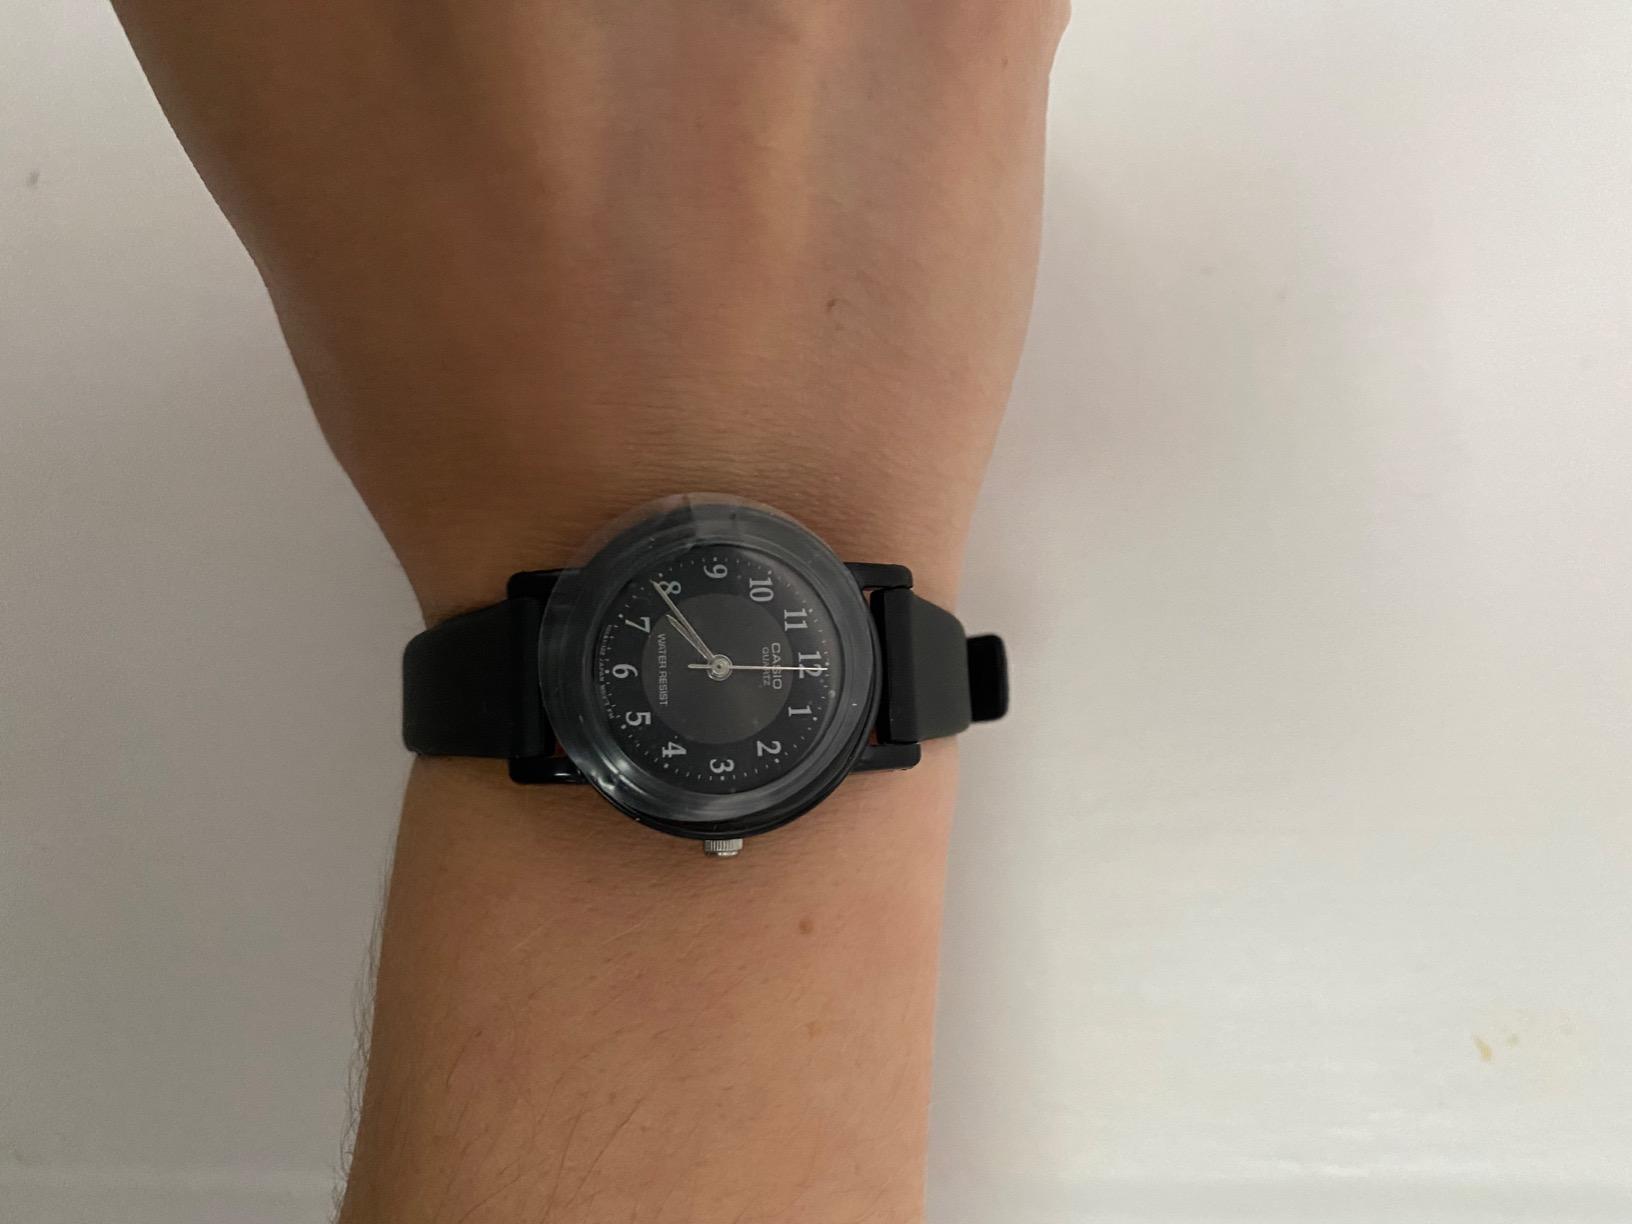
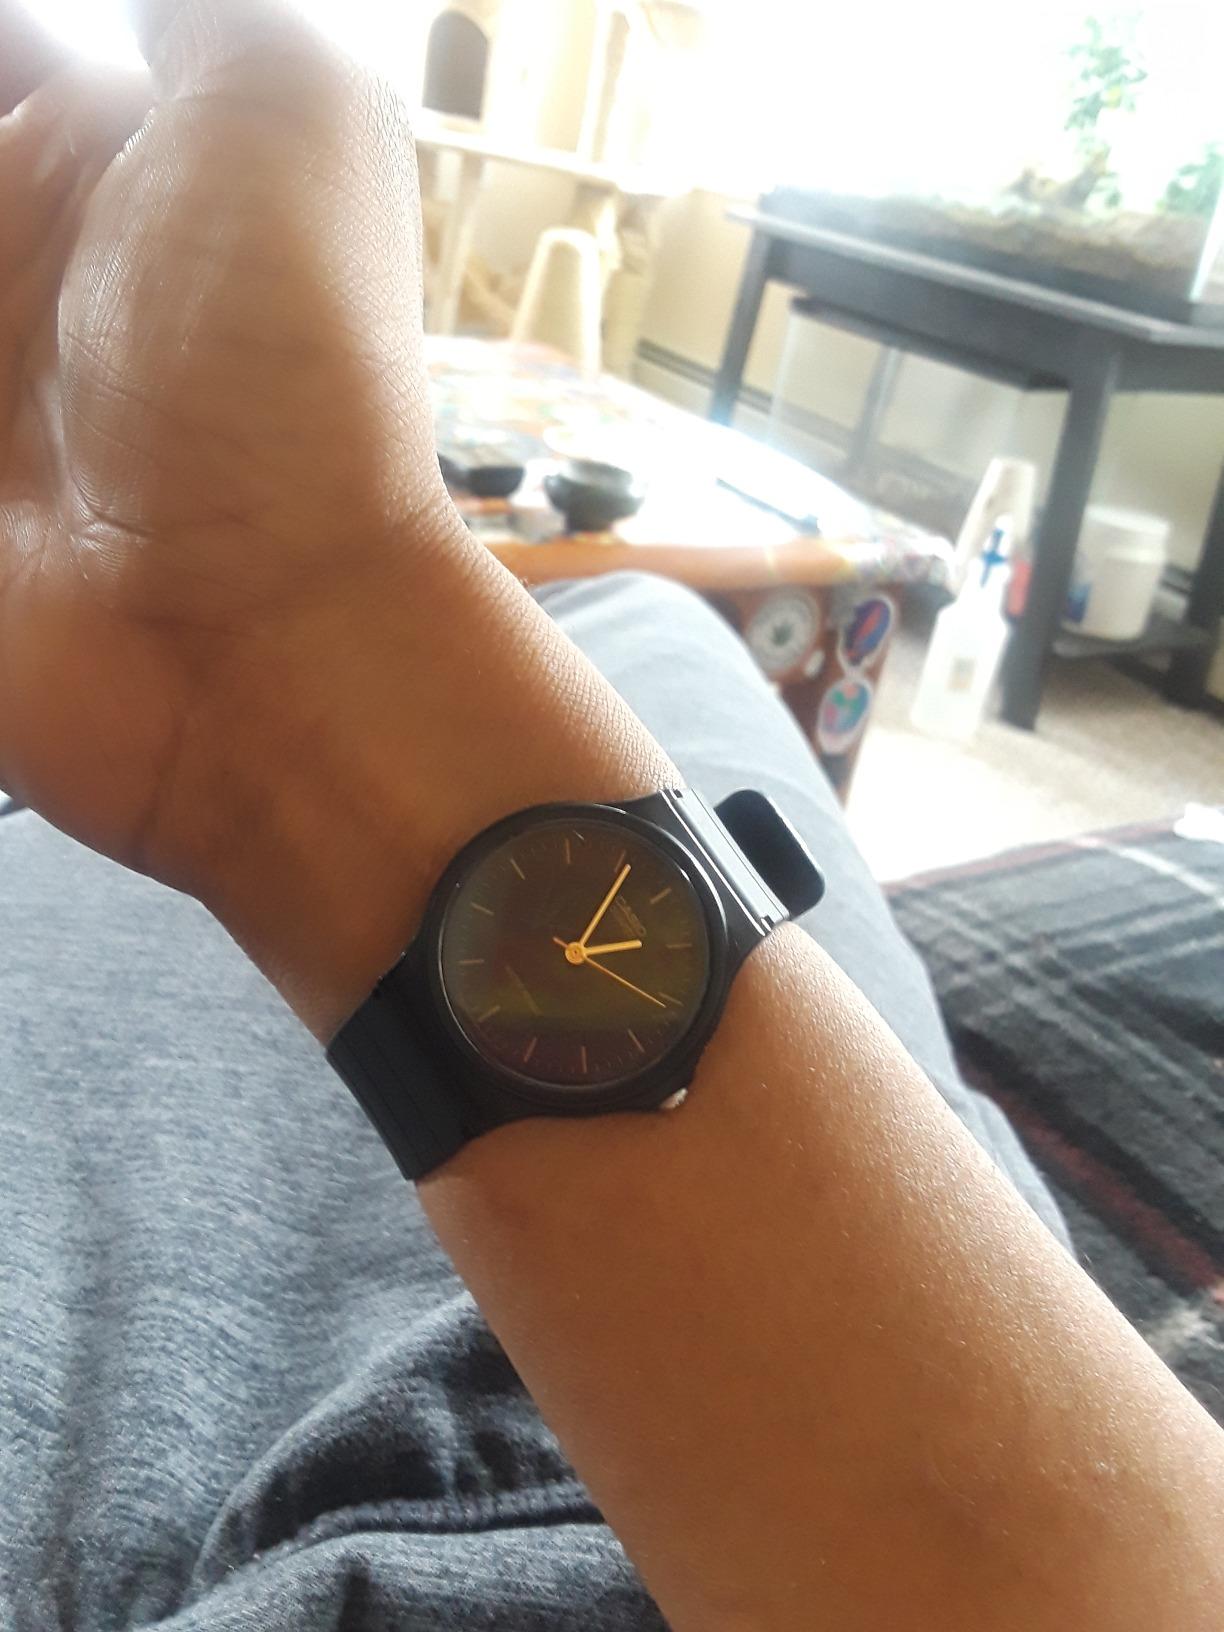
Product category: accessories_watch
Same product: no